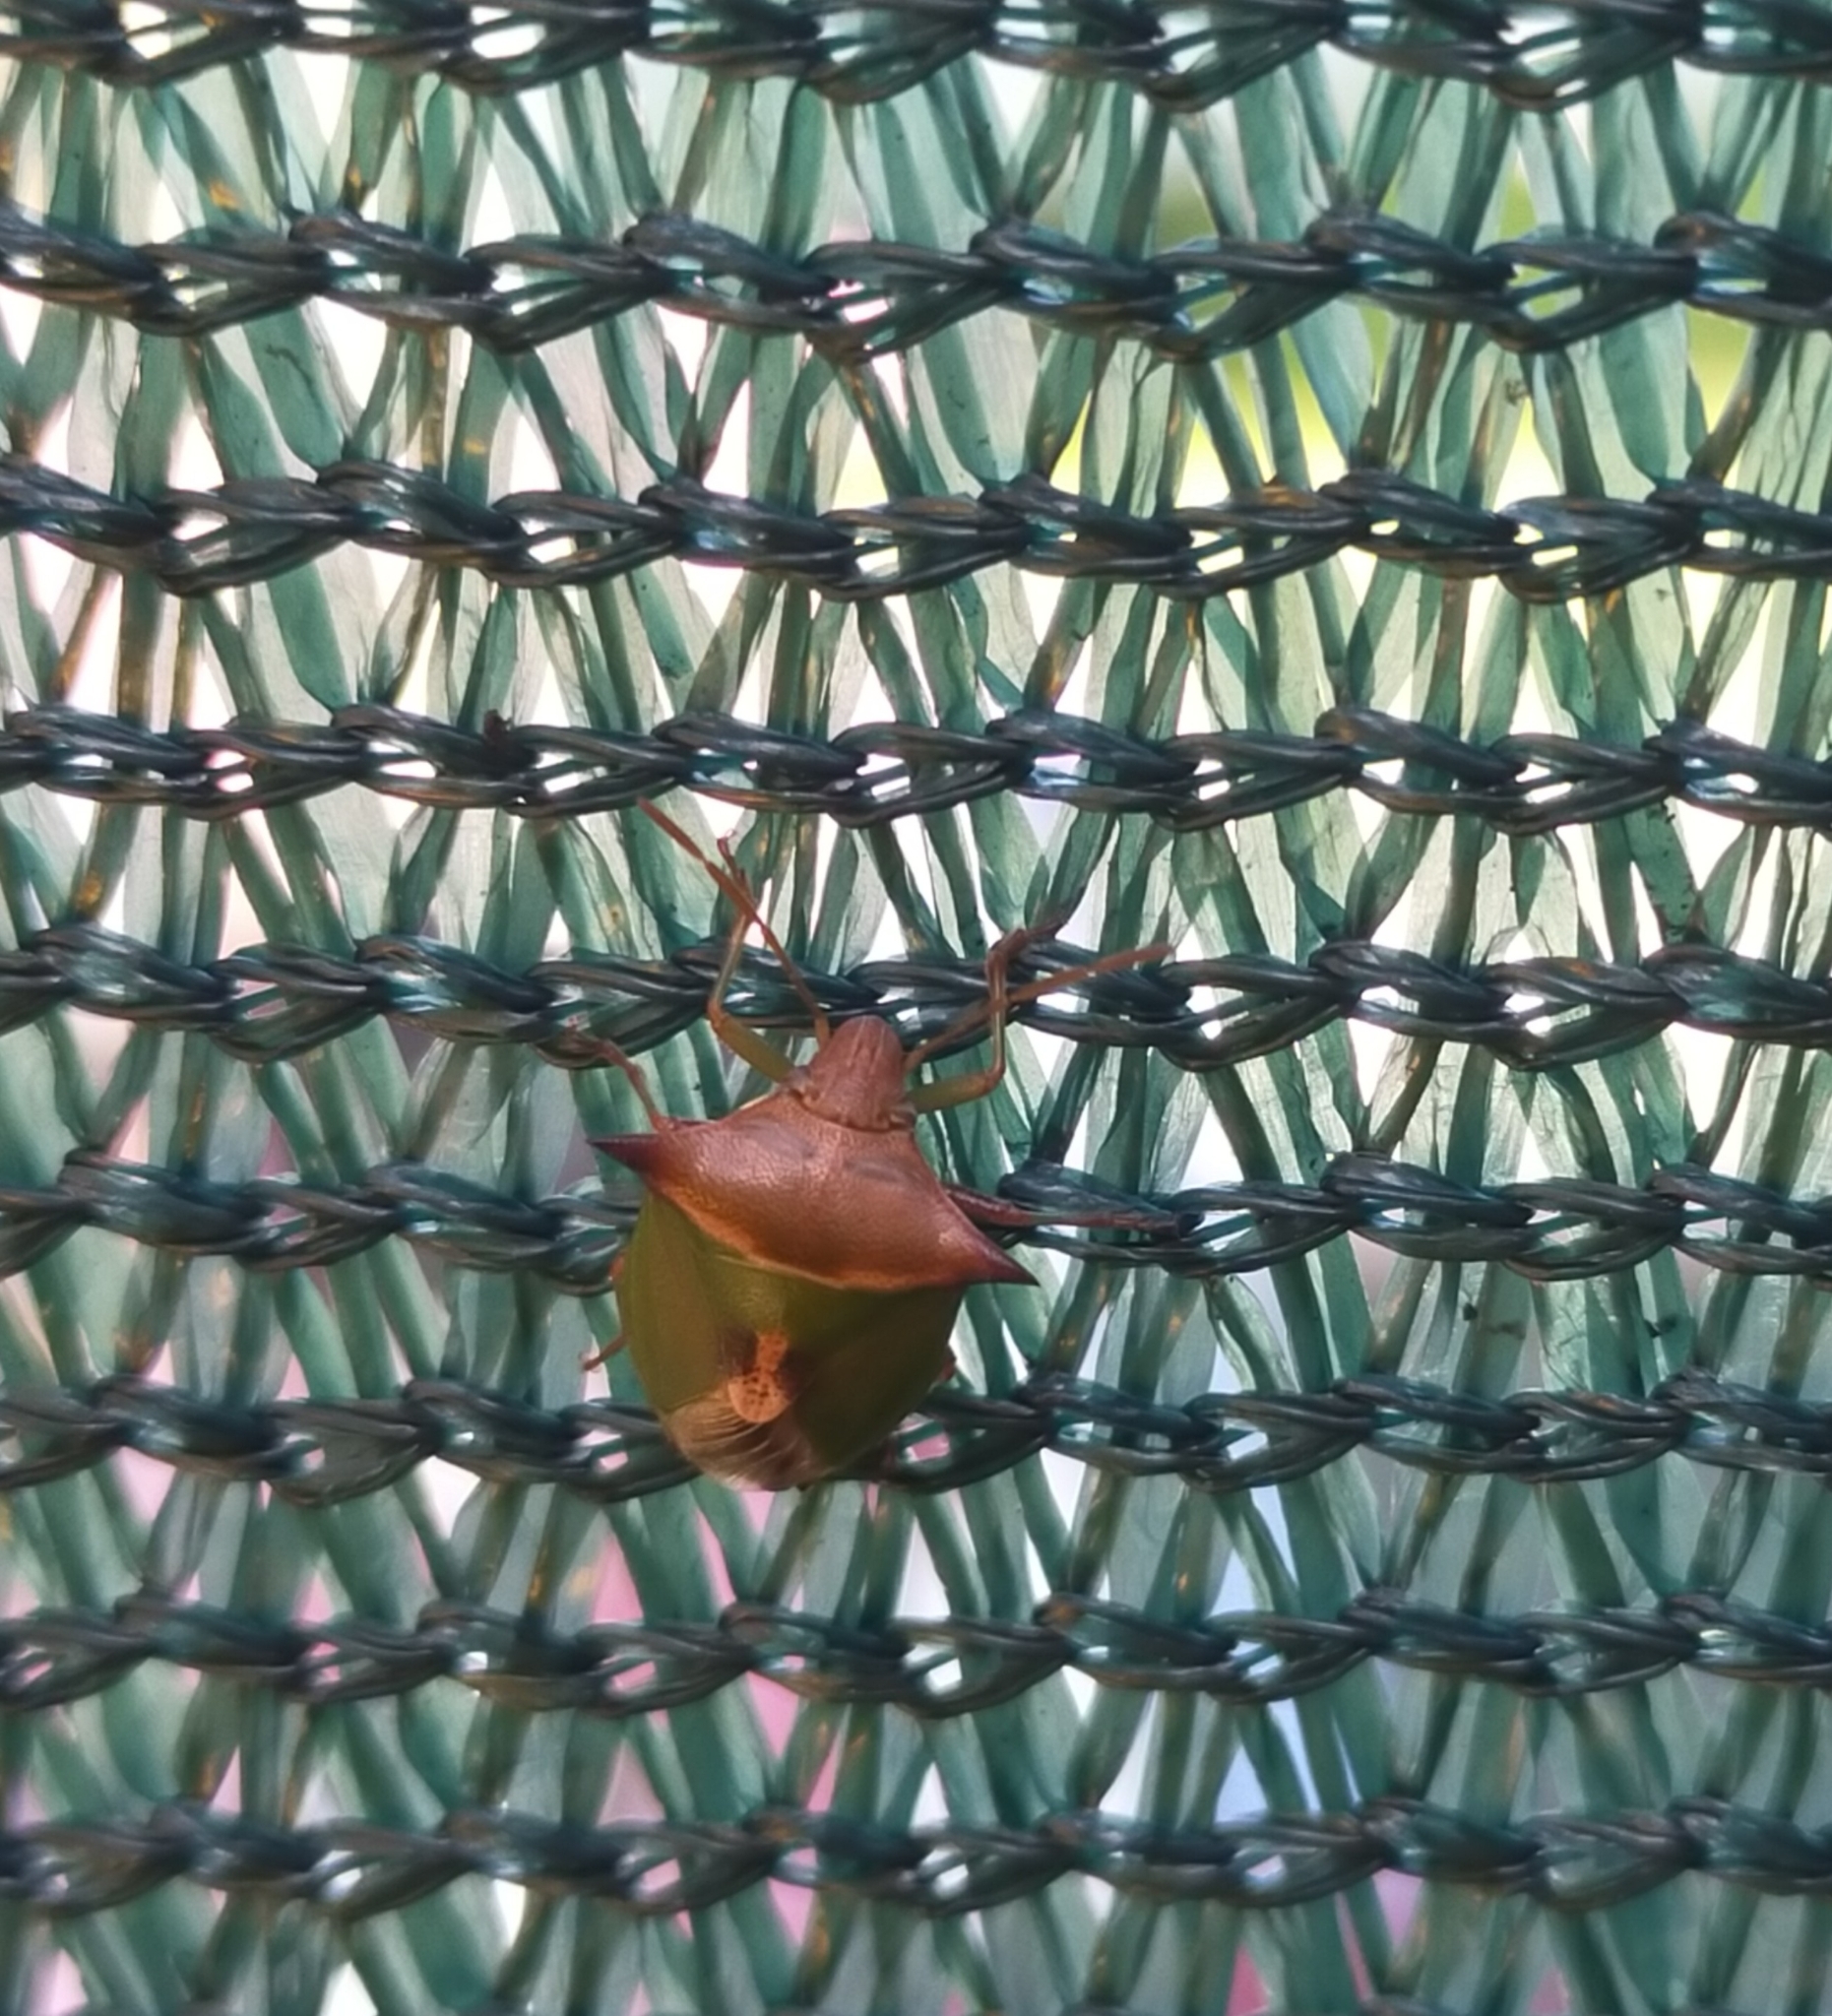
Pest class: stink_bug